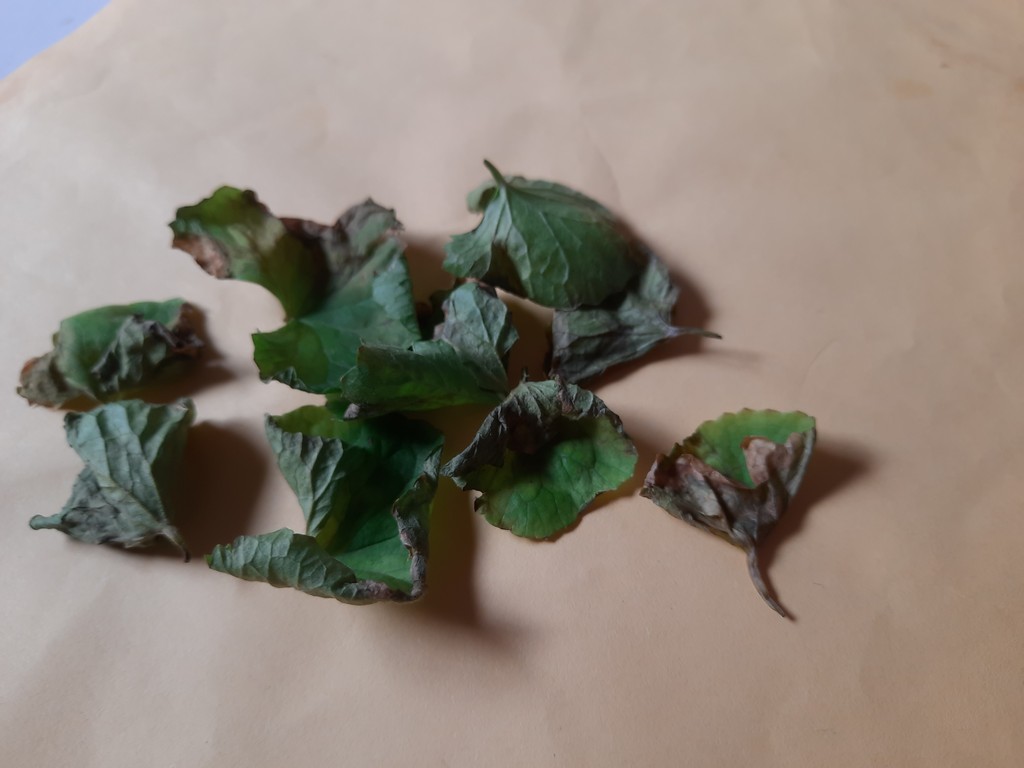
Label: Unhealthy